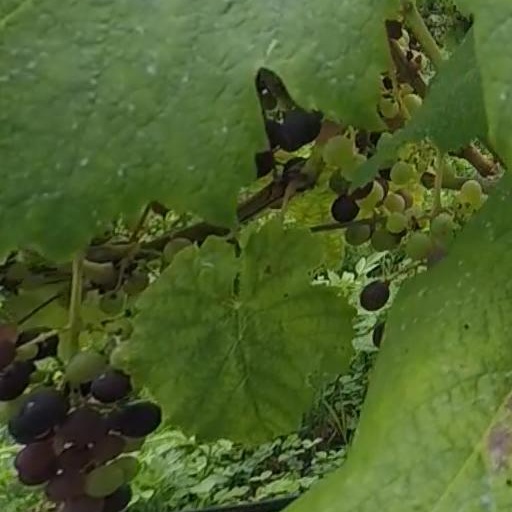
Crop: grape